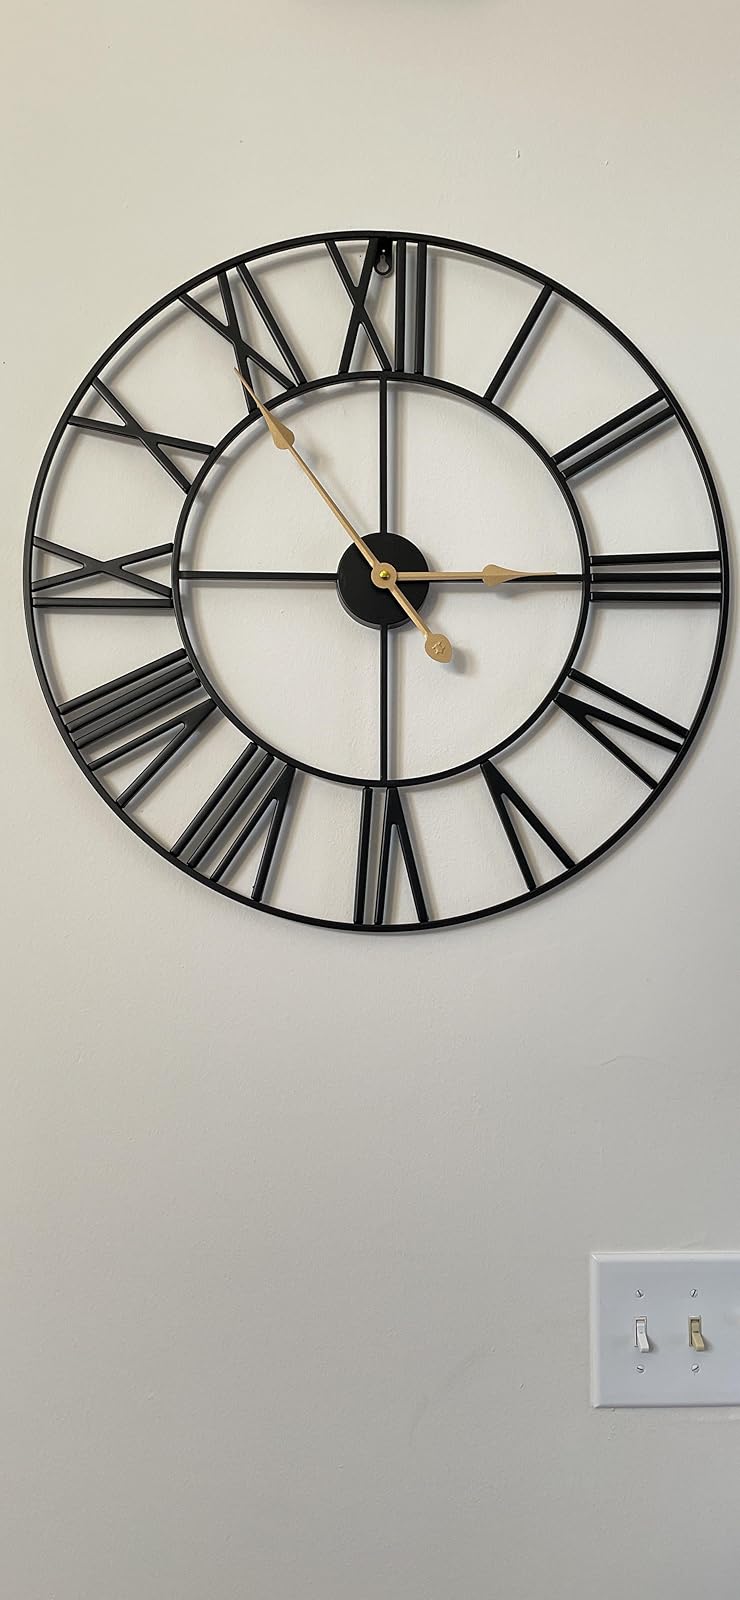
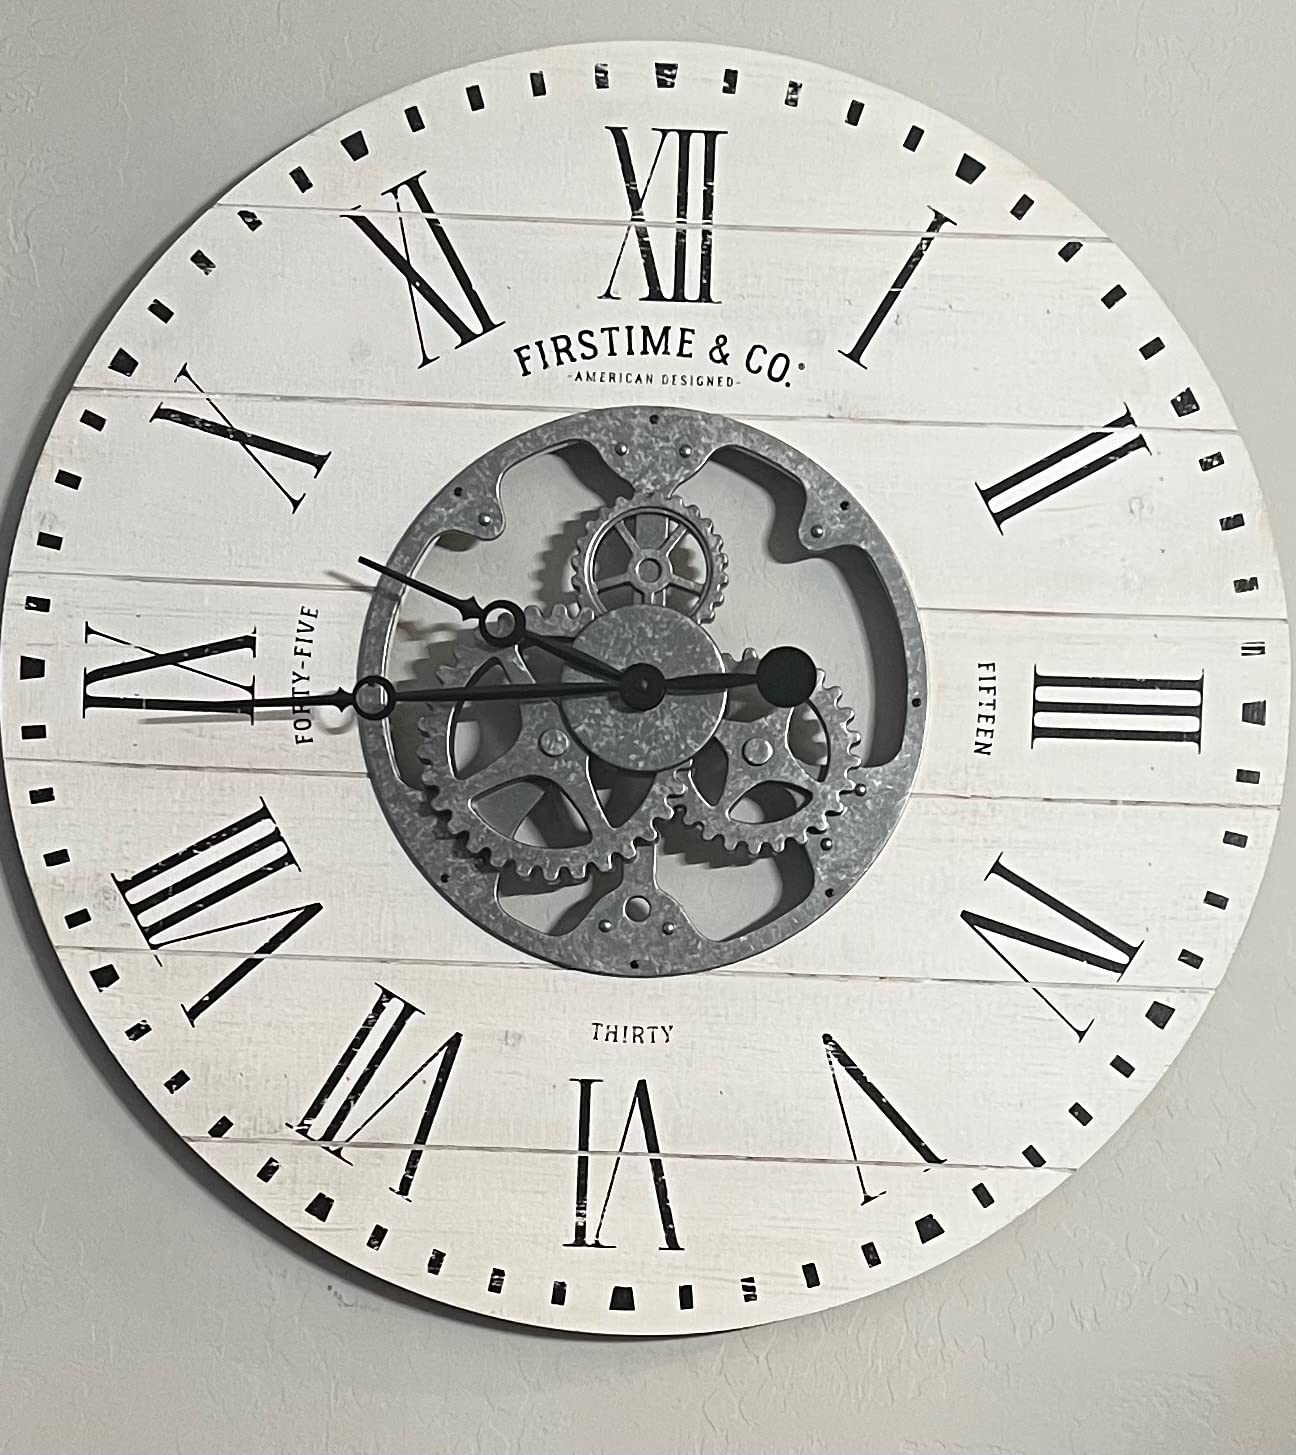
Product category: clock
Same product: no